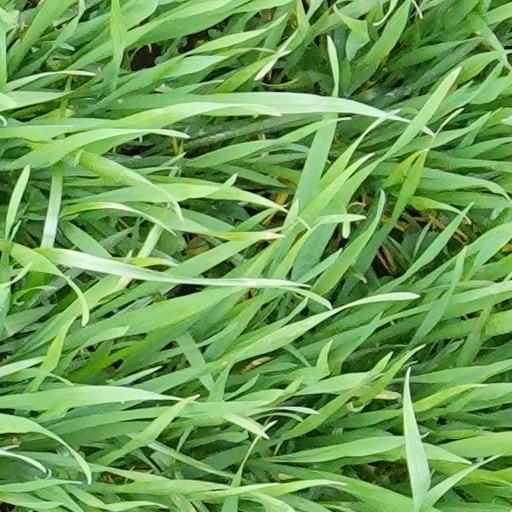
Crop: wheat